Scarabaeus sacer

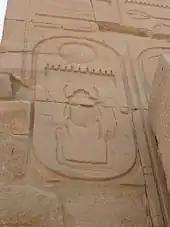
Carved relief of the cartouche representing Thutmose III on the wall of the Precinct of Amun-Re, Karnak

Among the coprophagous species of beetles, "Scarabaeus sacer" is typical of those that collect dung into balls, which also are known as telecoprids. Such a beetle rolls its ball to a suitable location, where it digs an underground chamber in which it hides the ball. It then eats the ball itself, a process that may take several days.